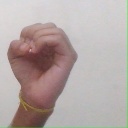
अक्षर: ऊ